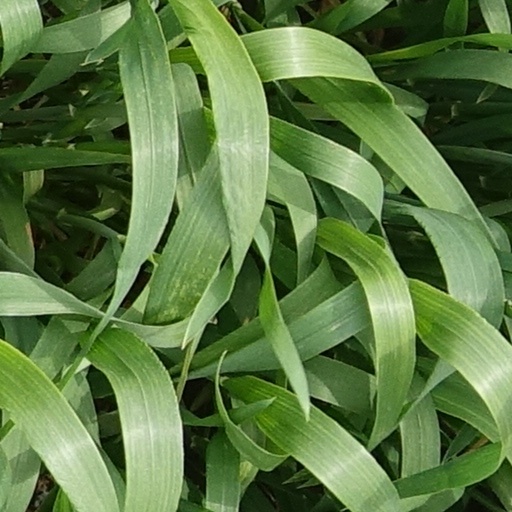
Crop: wheat